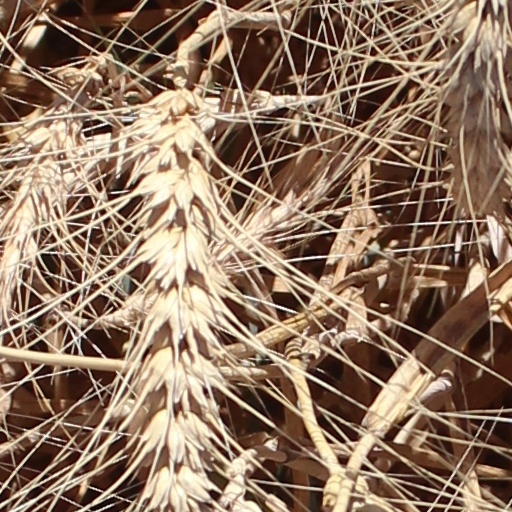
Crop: wheat